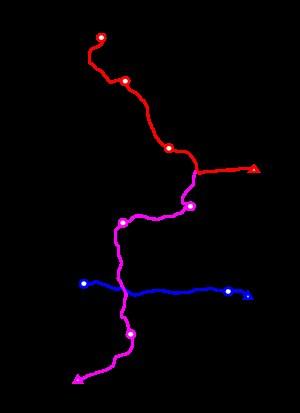
Saint-Lô est une commune française de 19 116 habitants, située dans le département de la Manche et la région Normandie. Deuxième plus grande ville de la Manche par le nombre d'habitants après Cherbourg-en-Cotentin, elle accueille la préfecture du département. Elle est également chef-lieu d'un arrondissement et bureau centralisateur de deux cantons.